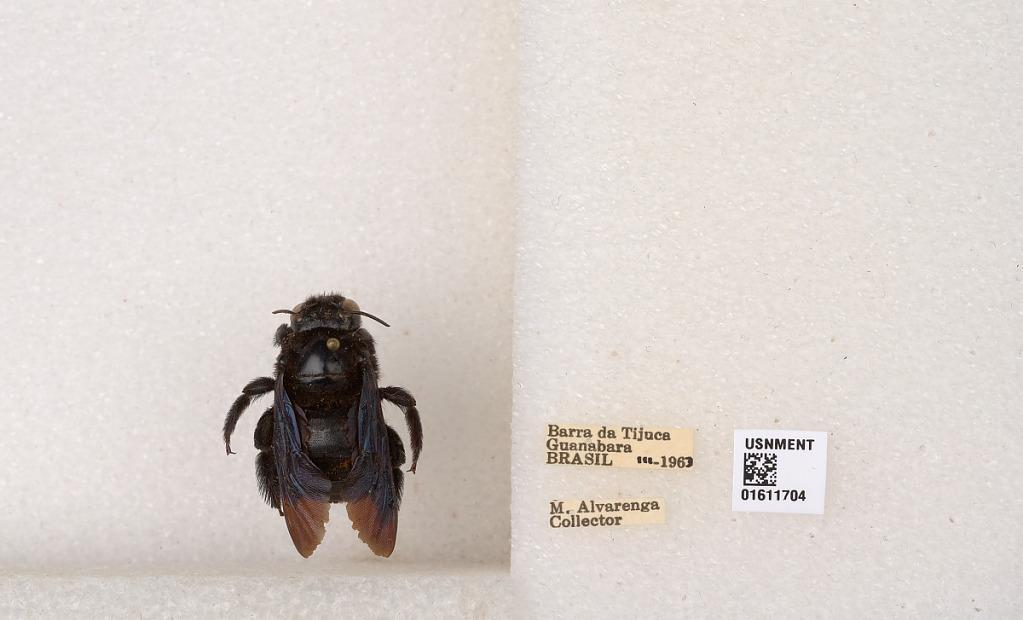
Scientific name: Xylocopa
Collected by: A. Duges
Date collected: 1963-3-1
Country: Brazil
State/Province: Rio de Janeiro
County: Rio de Janeiro
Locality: Barra da Tijuca, Guanabara